Taras Shevchenko Place

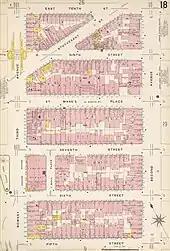
Hall Place on a map published in 1903

The street was originally named Hall Street in 1830 and became Hall Place in 1855. It was named after Charles Henry Hall, a Harlem landowner who sold the property to the city on December 23, 1828.